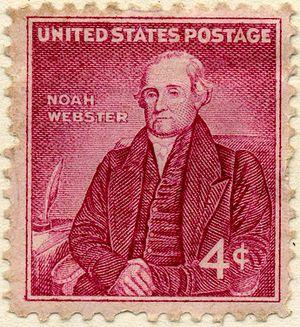
Noah Webster, né le 16 octobre 1758 à West Hartford et mort le 28 mai 1843 à New Haven, est un lexicographe, réformateur orthographique d'anglais américain, journaliste, écrivain et éditeur américain.